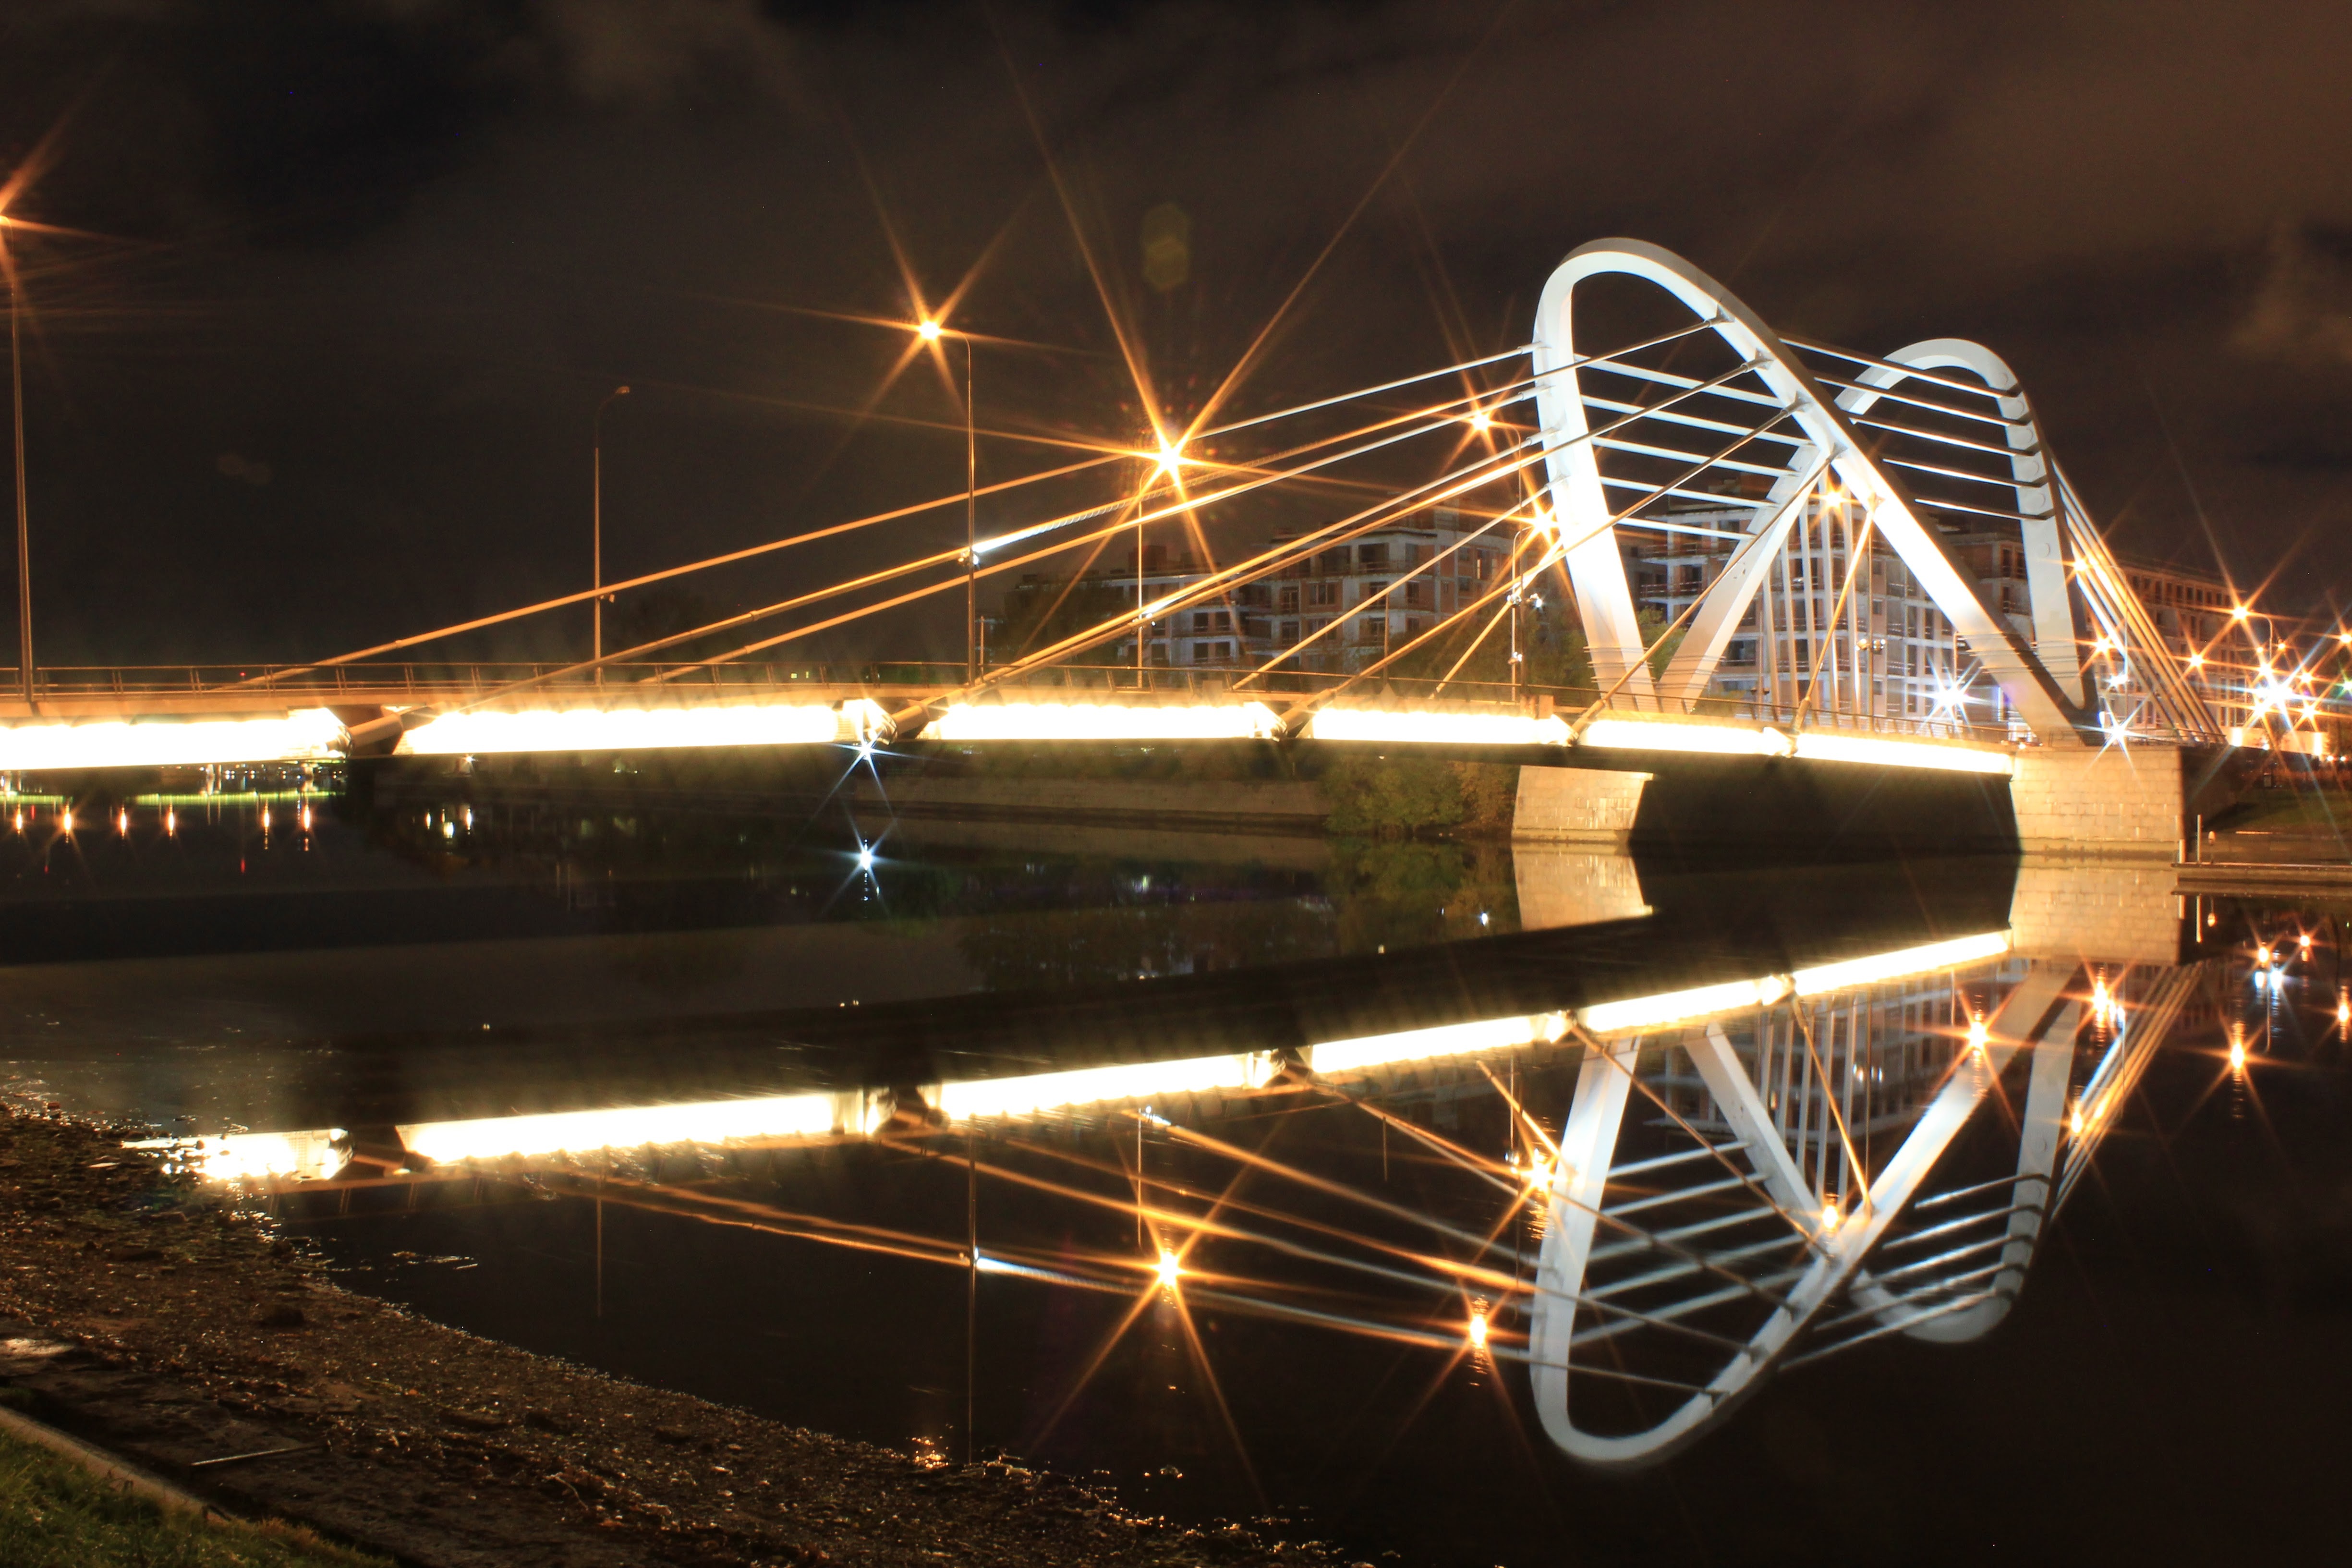
water, light, architecture, bridge, night, city, river, evening, reflection, vehicle, lighting, stadium, backlight, russia, reflection in the water, lazarev bridge, st petersburg russia, spb